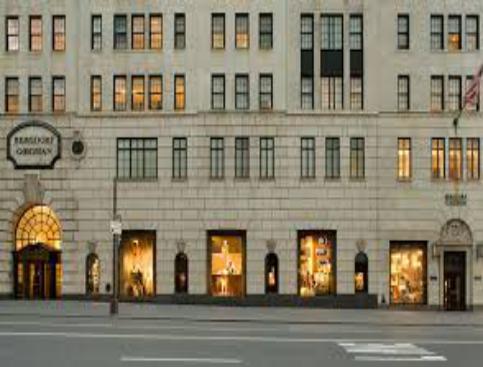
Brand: Bergdorf Goodman
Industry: Necessities